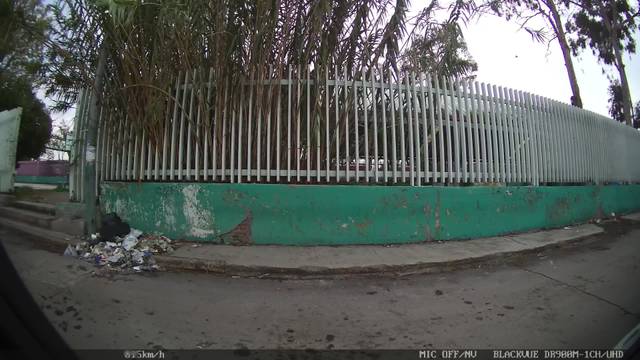
Region: Mexico
Coordinates: 19.383, -99.033